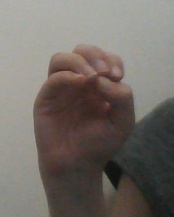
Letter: ha